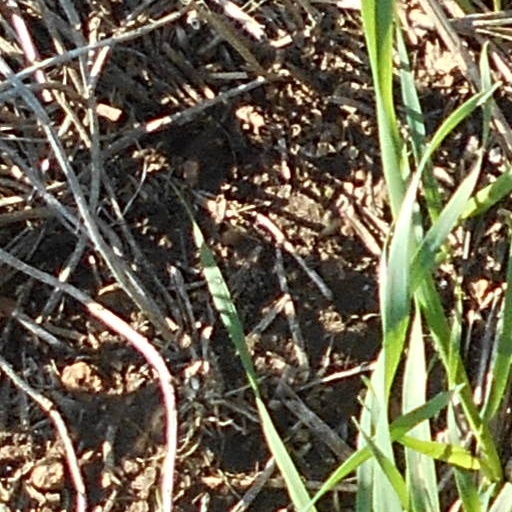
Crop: wheat